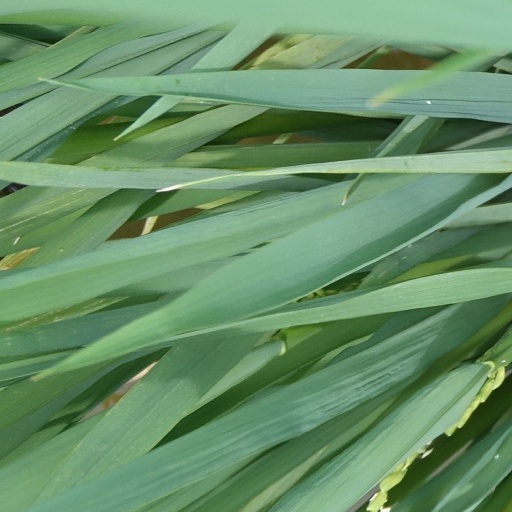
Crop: rice